Ipswich Cardinals

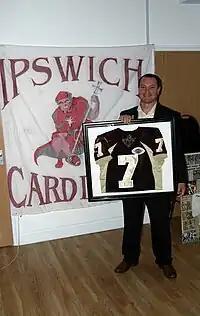
Cardinals Head Coach Ian Girling with his retired jersey

Later on the Cardinals switched to burgundy and gold for their helmets and home uniform, and all white for their away uniform. The helmets were gold with a central stripe of white flanked by two strips of burgundy. The jersey is burgundy and the pants gold.